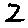
Label: 2